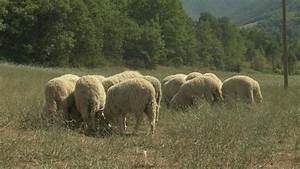
Label: sheep